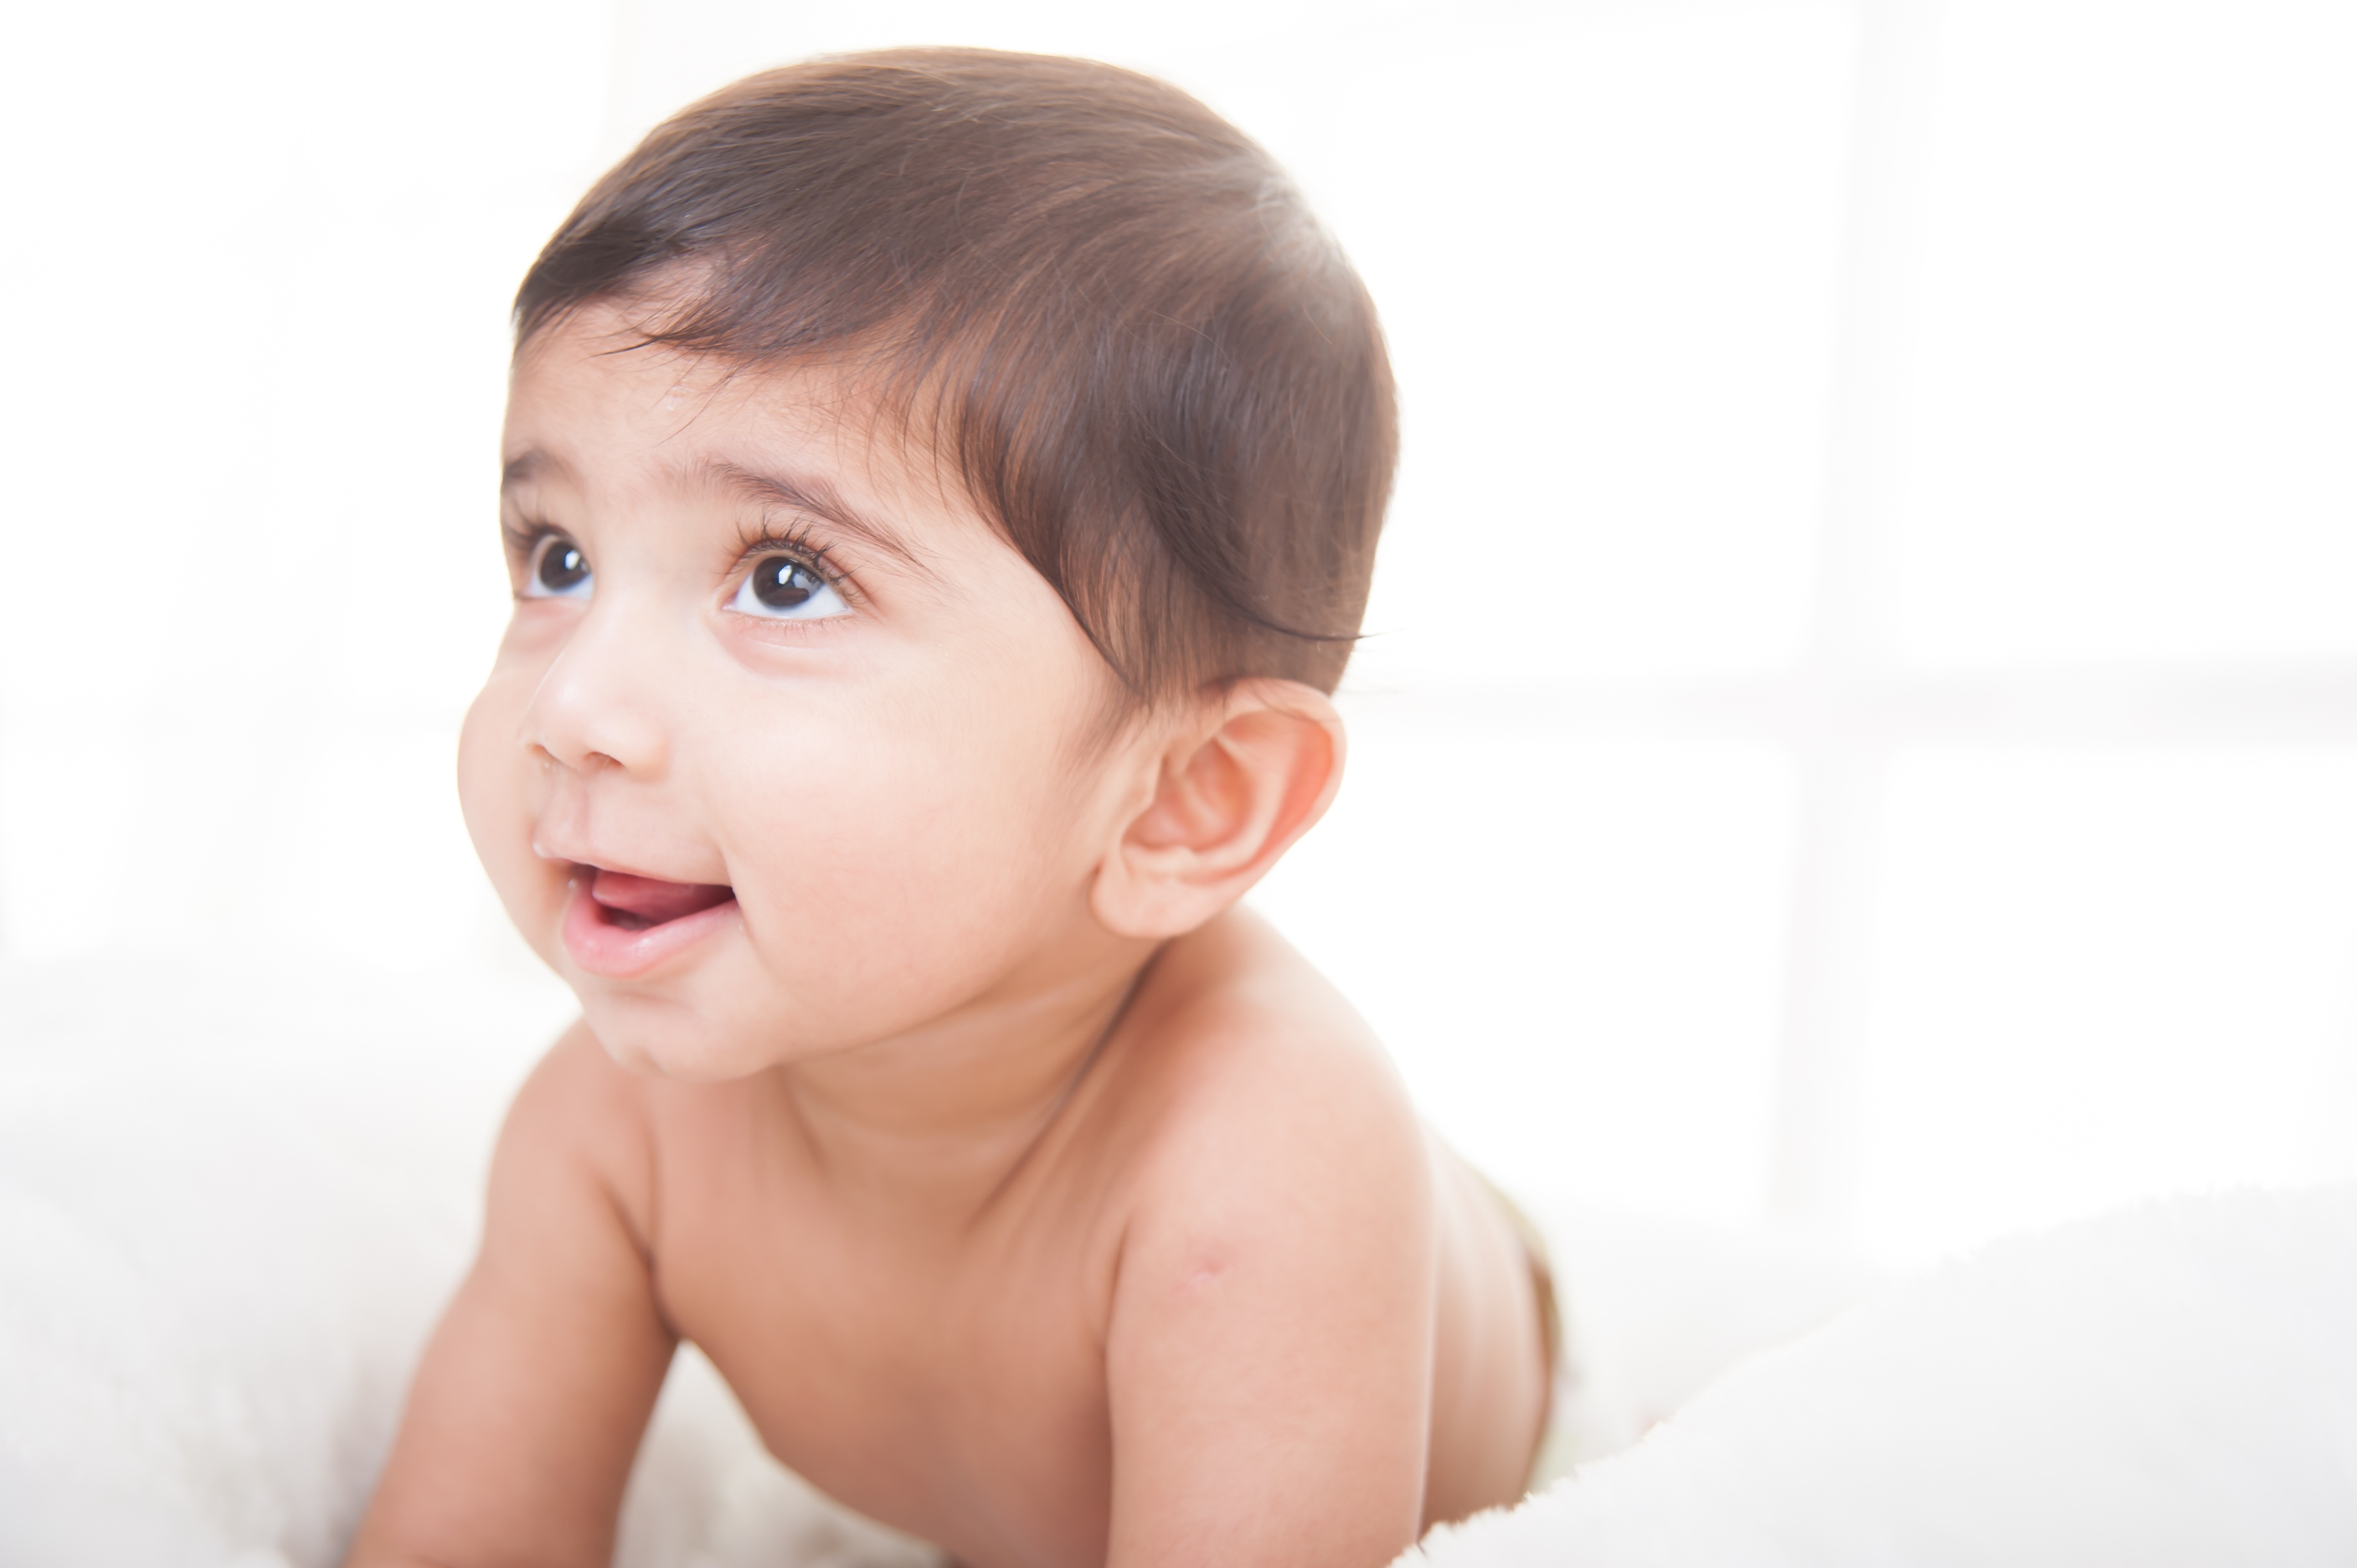
person, portrait, child, baby, facial expression, hairstyle, smile, mouth, face, nose, cheek, infant, toddler, head, skin, todler, one year, sense, portrait photography